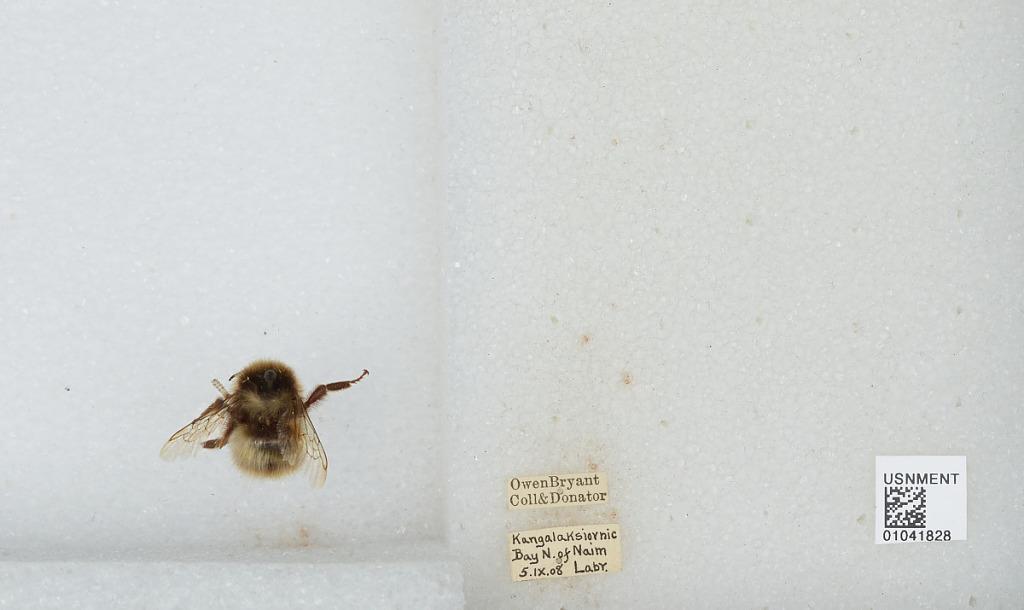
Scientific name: Bombus sp.
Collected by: O. Bryant
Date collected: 1908-9-5
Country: Canada
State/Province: Newfoundland and Labrador
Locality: Kangalaksiornic Bay, North of Naim
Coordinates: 56.5892, -61.6938